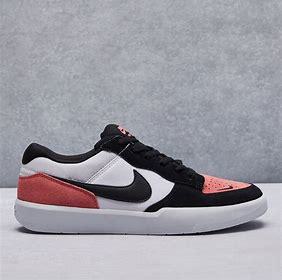
Brand: Nike
Model: SB Force 58